Sawbill Lake

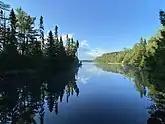

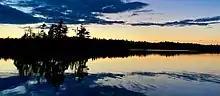

Sawbill Lake is a lake in Cook County, Minnesota. The closest town to Sawbill Lake is Tofte. It is a popular entry point (number 38) to the Boundary Waters Canoe Area Wilderness in the Superior National Forest. "Sawbill" is a nickname of the common merganser duck. There is a United States Forest Service cabin, a canoe outfitter, and a campground located at the southern end of the lake. During the Great Depression there was a Civilian Conservation Corps camp six miles south of the lake.